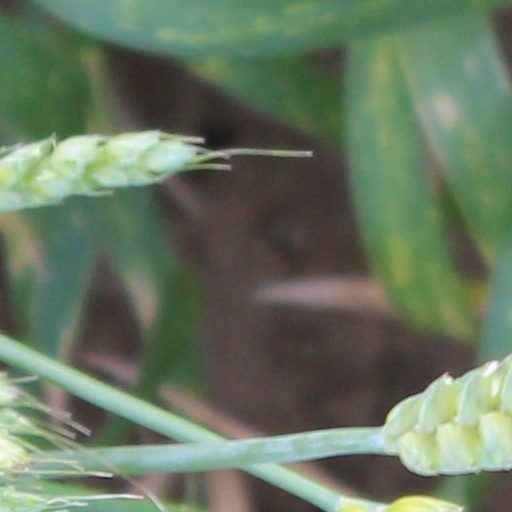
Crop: wheat